1199: The National Health Care Workers' Union

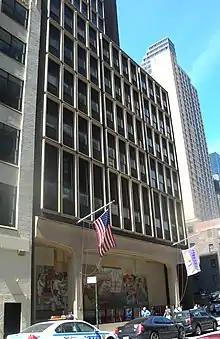
New York headquarters

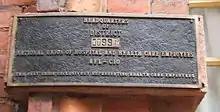
Headquarters, District 1199C of the 1199: The National Health Care Workers' Union, and listed on National Register of Historic Places.

1199: The National Health Care Workers' Union was an American labor union founded as the Drug, Hospital, and Health Care Employees Union-District 1199 by Leon J. Davis for pharmacists in New York City in 1932. The union organized all workers in drug stores on an industrial basis, including pharmacists, clerks, and soda jerks. The union led pioneering pickets and strikes against racial segregation and racially discriminatory hiring in Harlem and elsewhere in New York City through the 1930s and 1950s.